Yuri Averbakh

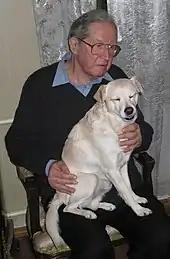
Averbakh in 2007

Averbakh died on 7 May 2022 in Moscow. Averbakh was survived by a daughter, who was married to Mark Taimanov for ten years.